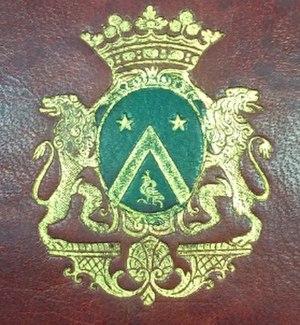
Armoiries du come d'ogny
Claude-François-Marie Rigoley, comte d’Ogny, né le 9 janvier 1756 à Dijon, mort le 3 octobre 1790 à Paris à l'Hôtel des Postes rue Coq-Héron, est un musicien, violoncelliste, franc-maçon, créateur des concerts de la Loge Olympique, dernier Intendant des Postes de l'Ancien Régime.